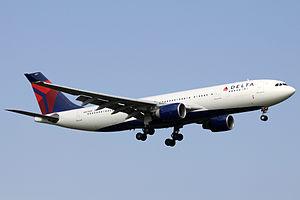
Delta Air Lines, est une compagnie aérienne américaine opérant sur des vols réguliers aux États-Unis et dans le monde. Delta, dont le siège est à Atlanta, est régie par les lois du Delaware.